Sázava (river)

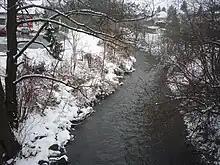
The Sázava in Žďár nad Sázavou

The Sázava originates in Cikháj in the Upper Svratka Highlands at an elevation of and flows to Davle, where it enters the Vltava River at an elevation of . It is long, making it the 6th longest river in the Czech Republic. Its drainage basin has an area of .